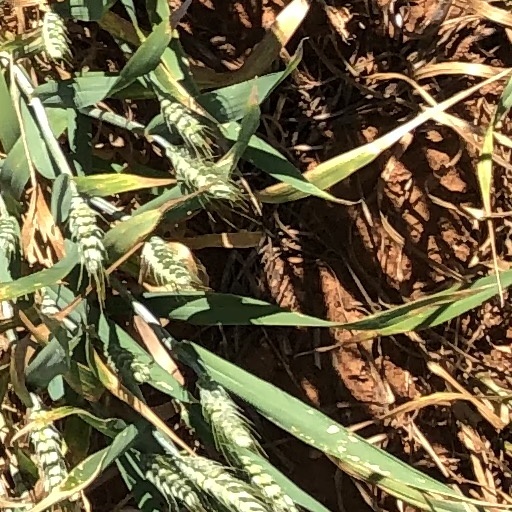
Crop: wheat